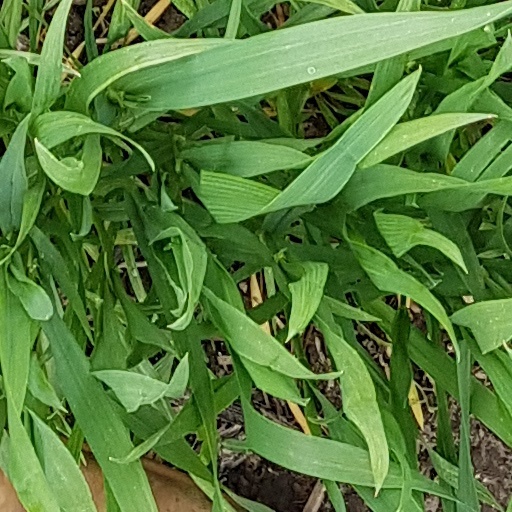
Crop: wheat